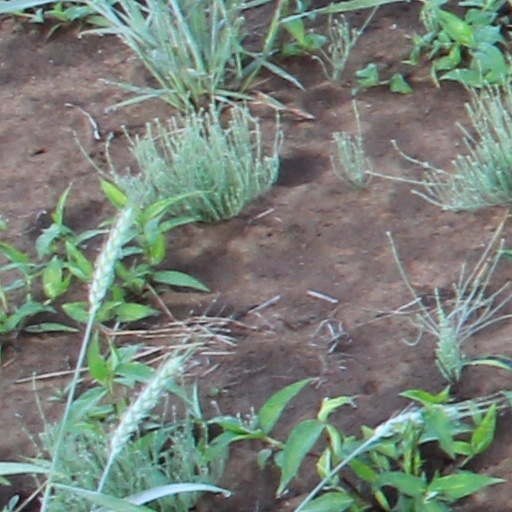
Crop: wheat